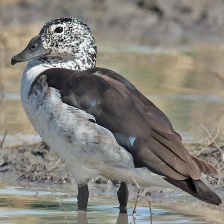
Species: KNOB BILLED DUCK
Scientific name: SARKIDIORNIS MELANOTOS
ImageNet parent category: drake